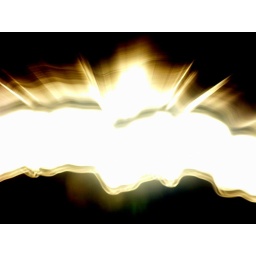
In reality I opened the shutter, pointed the camera up, and walked under a long white street light.